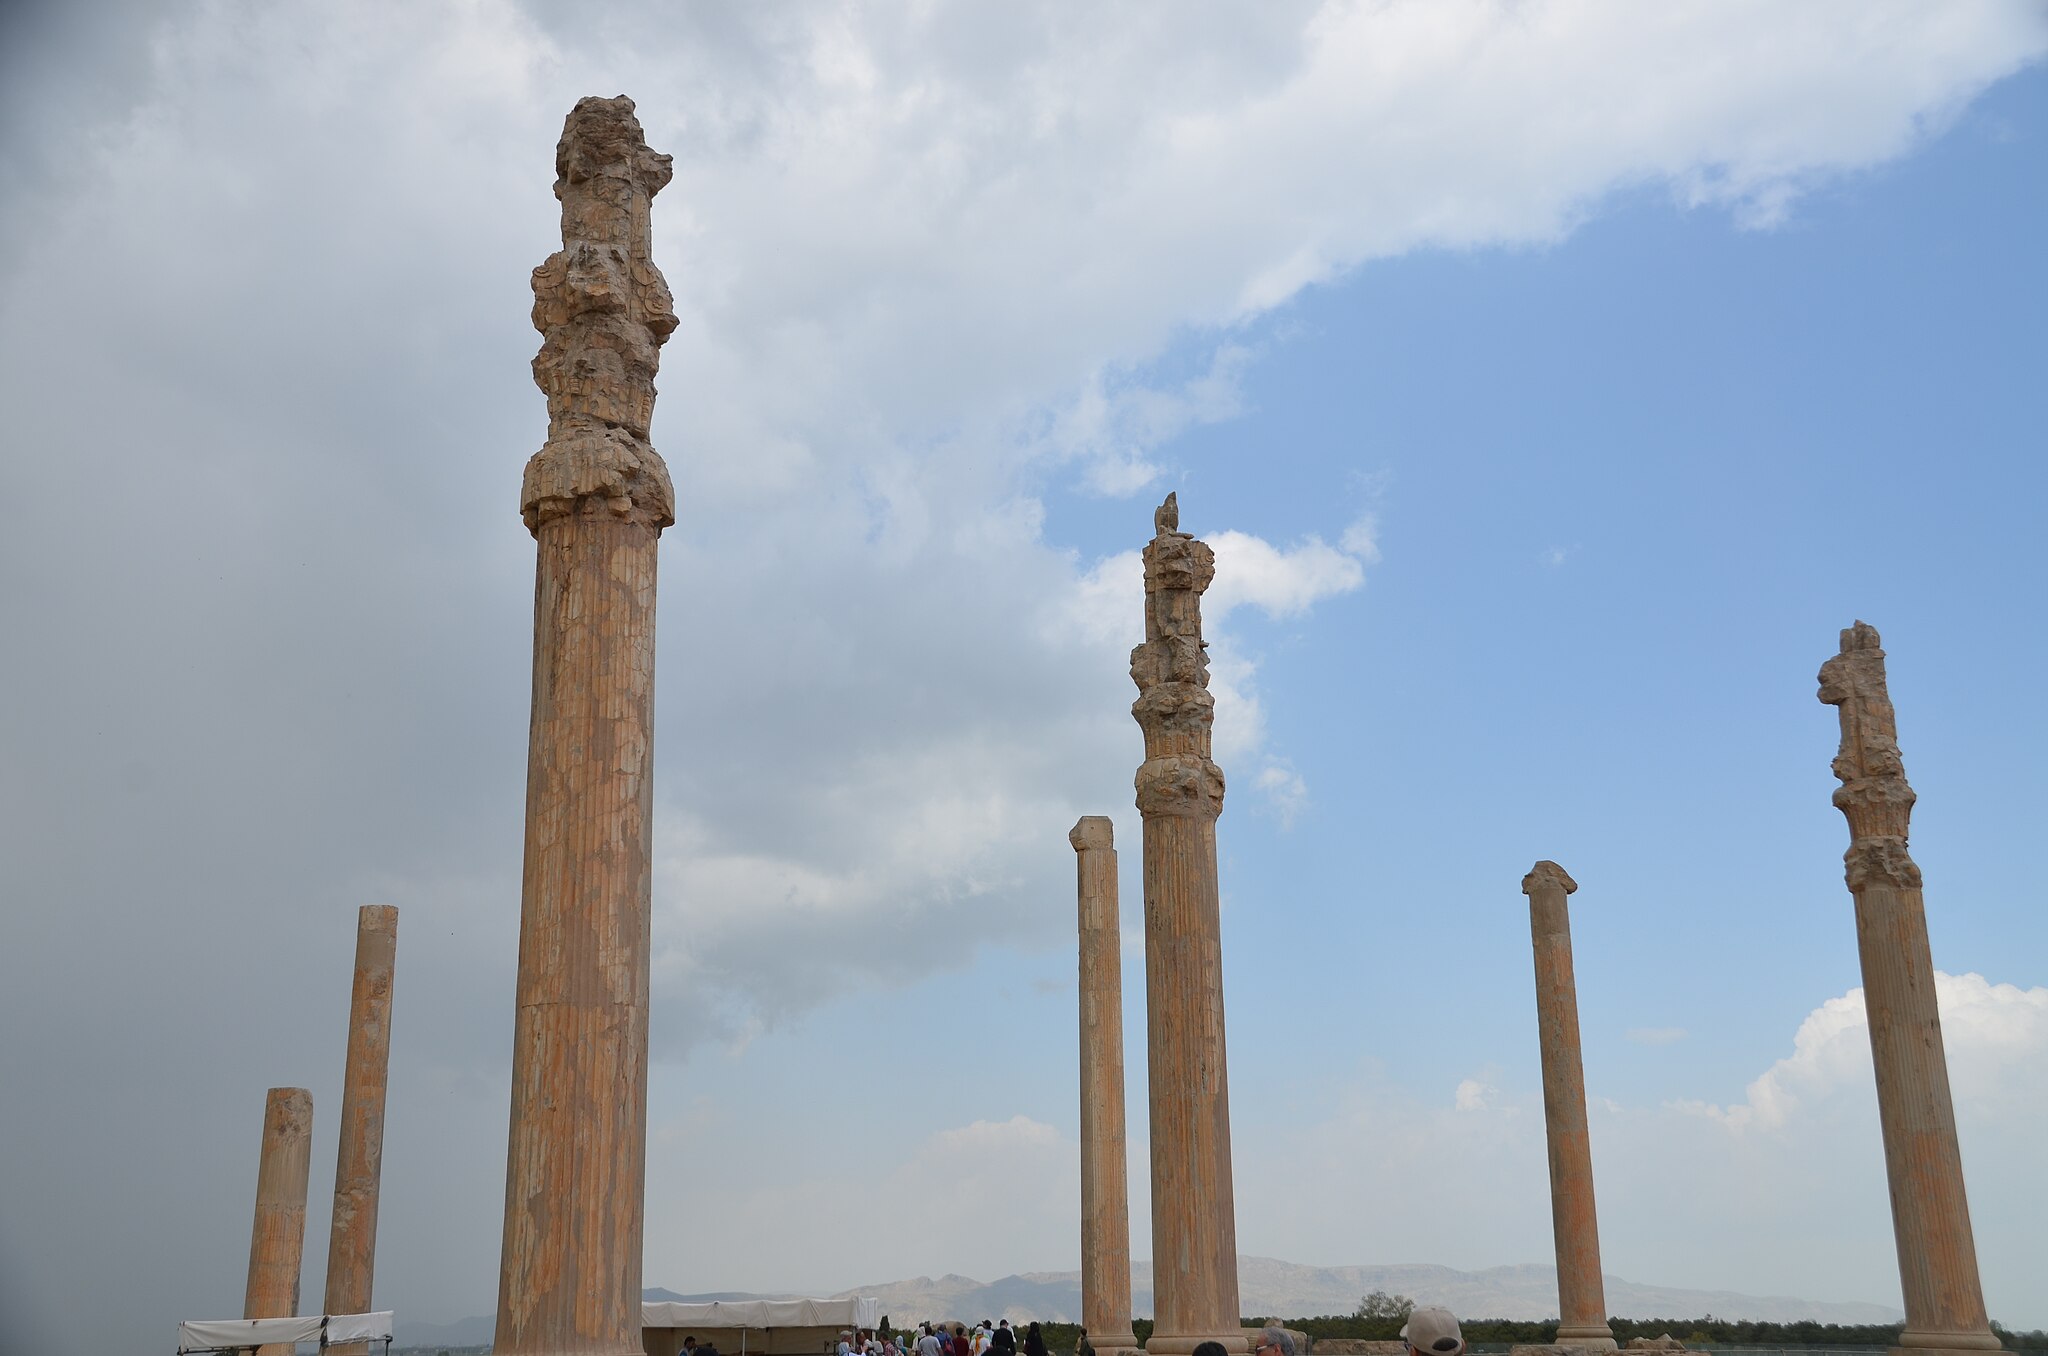
Title: Persepolis, Iran (32919539607)
Description: Persepolis, Iran
Date: 22 April 2019, 09:12 (according to Exif data)
Categories: Apadana of Persepolis, Photographs by Carole Raddato, Flickr images reviewed by FlickreviewR 2, 2019 in Persepolis, Iran photographs taken on 2019-04-22